Benjamin Wetherill Brunson

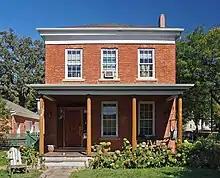
Brunson's house in Saint Paul

Brunson was born in 1823 in Detroit. His father, Alfred Brunson, was a prominent Methodist preacher. In 1835, the Brunsons moved to Prairie du Chien, then a part of Michigan Territory.